List of Los Angeles Clippers seasons

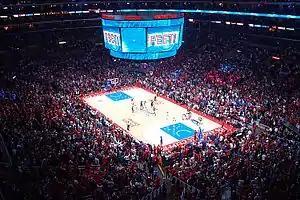
The Clippers hosting the San Antonio Spurs in Game 5 of the 2015 NBA playoffs first round series.

The Los Angeles Clippers are a professional basketball team based in the Greater Los Angeles area. They play in the National Basketball Association (NBA) and are a member of the NBA Western Conference's Pacific Division. The Clippers were founded in 1970 as the Buffalo Braves. They were one of three franchises that joined the NBA as an expansion team in the 1970–71 season. The Braves moved to San Diego, California after the 1977–78 season, and became known as the San Diego Clippers. For the 1984–85 NBA season, the Clippers moved north to Los Angeles and became known as the Los Angeles Clippers.